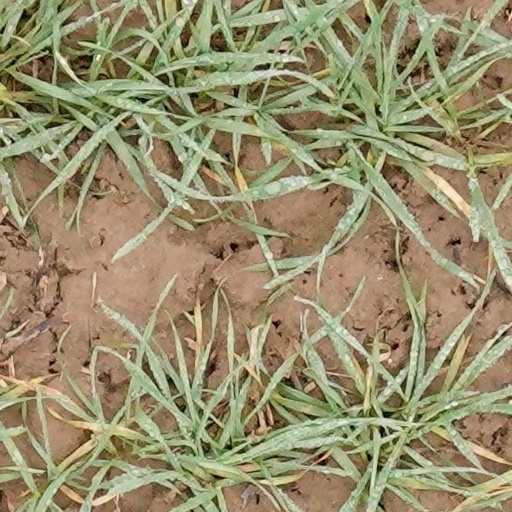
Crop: wheat